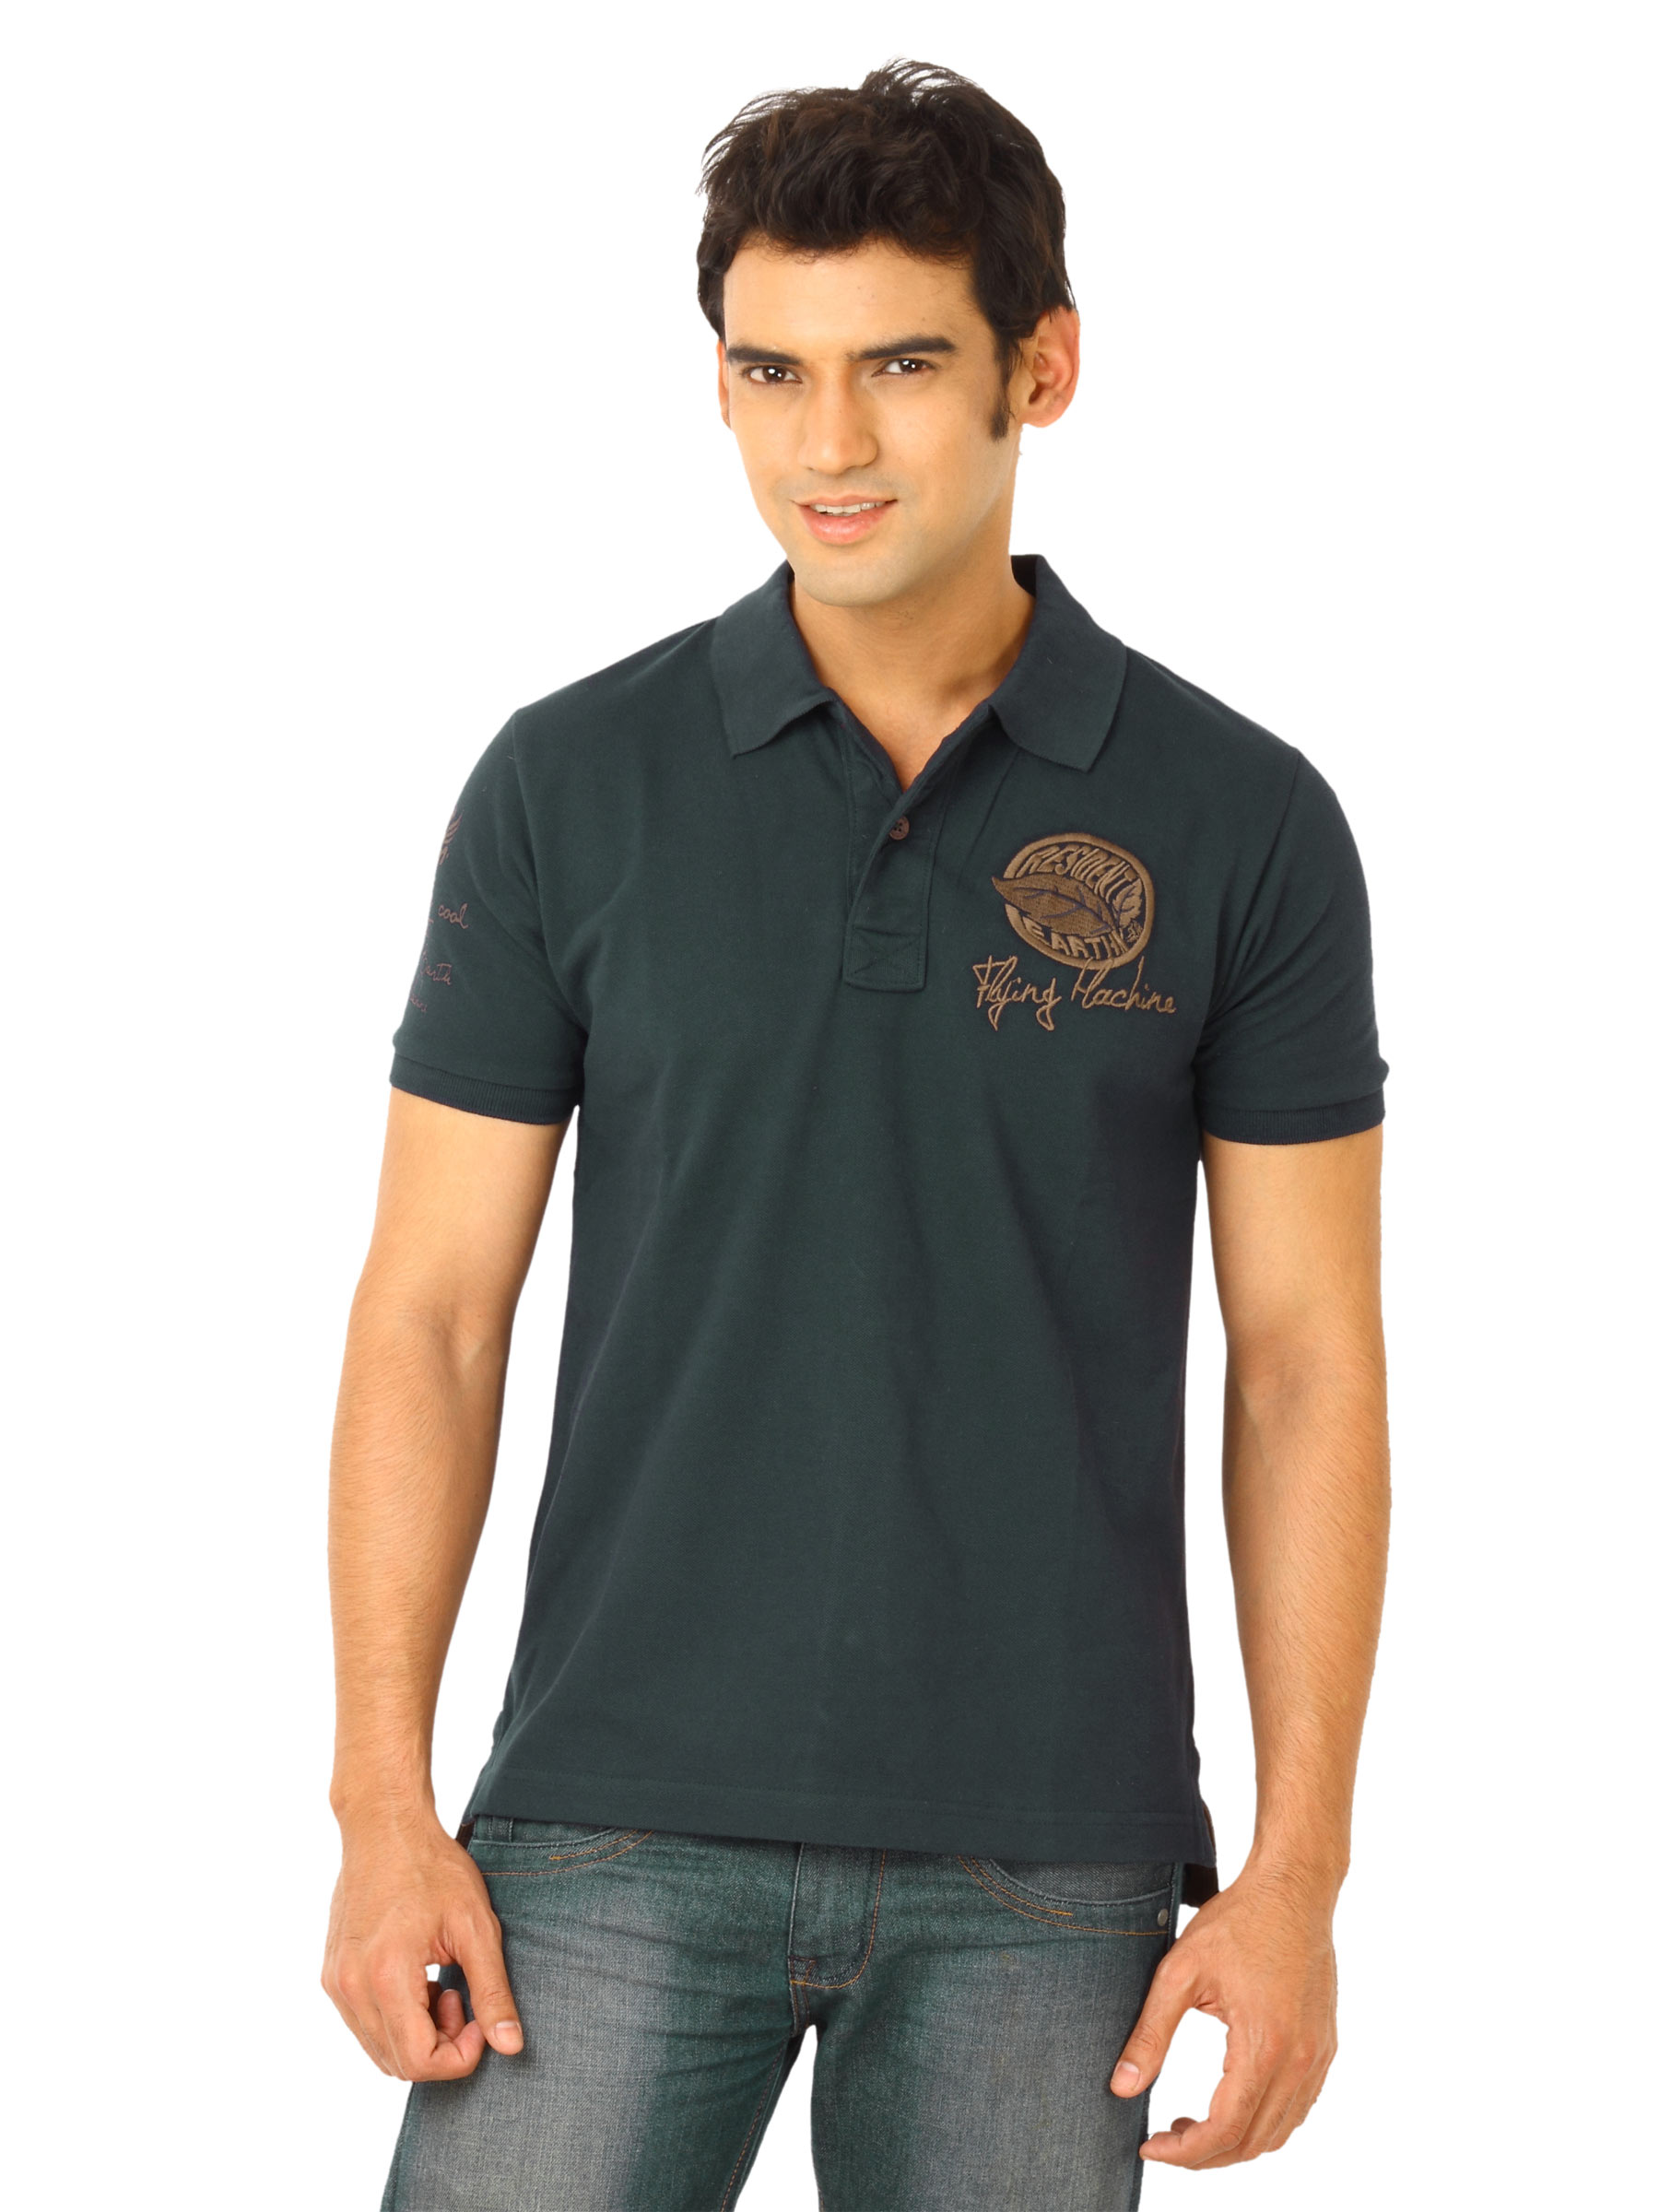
Flying Machine Men Blue Polo Tshirts
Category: Apparel / Topwear / Tshirts
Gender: Men
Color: Navy Blue
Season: Fall 2011
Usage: Casual